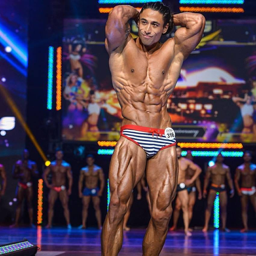
politician competing on the stage